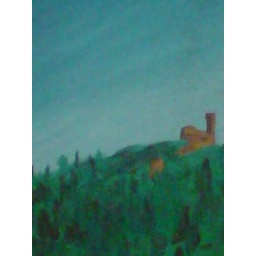
A painting of a castle on a hill taken from a photograph in Florence